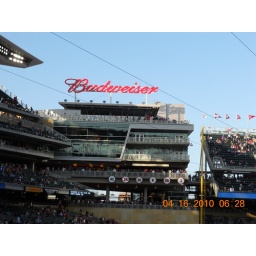
Zooming in on the Budweiser roof deck. The Twins administration building is below the roof deck.